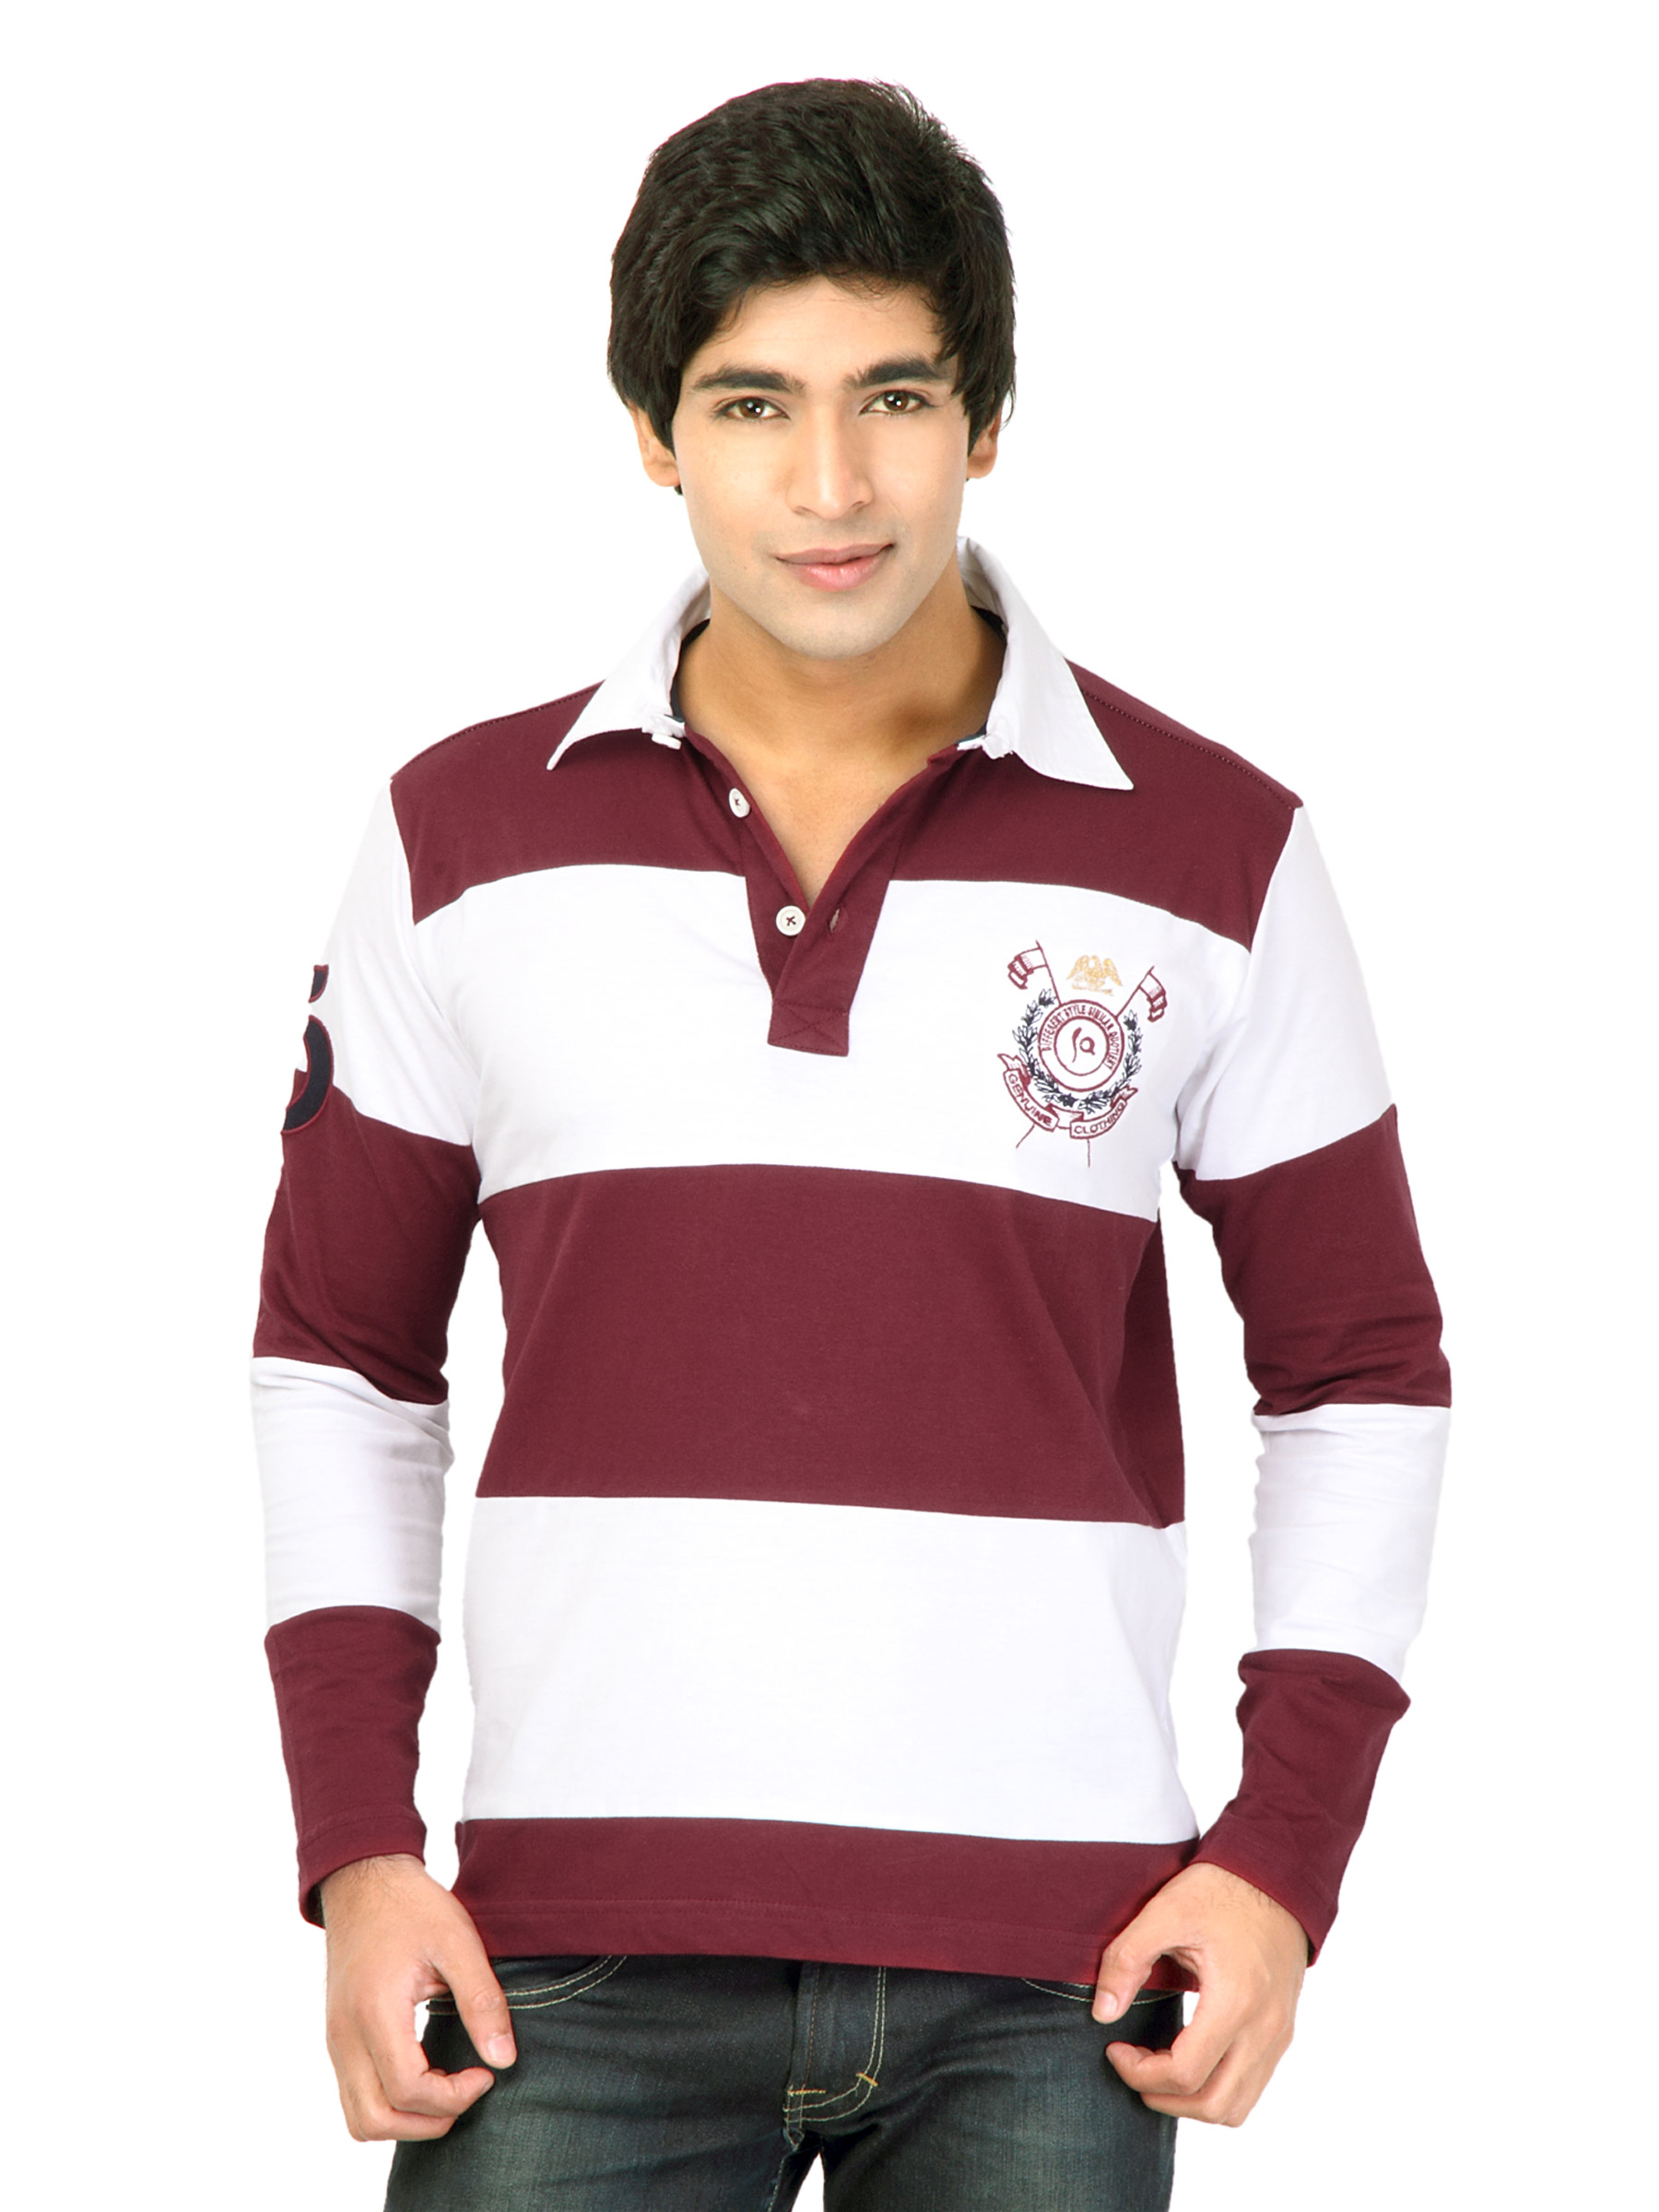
Status Quo Men Stripes Maroon Tshirts
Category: Apparel / Topwear / Tshirts
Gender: Men
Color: Maroon
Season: Fall 2011
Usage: Casual